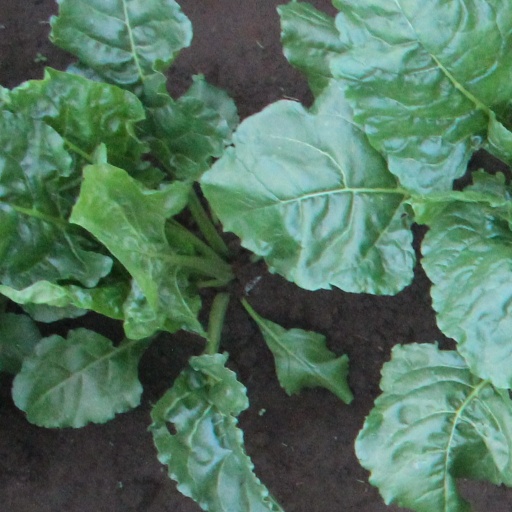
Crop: sugar beet